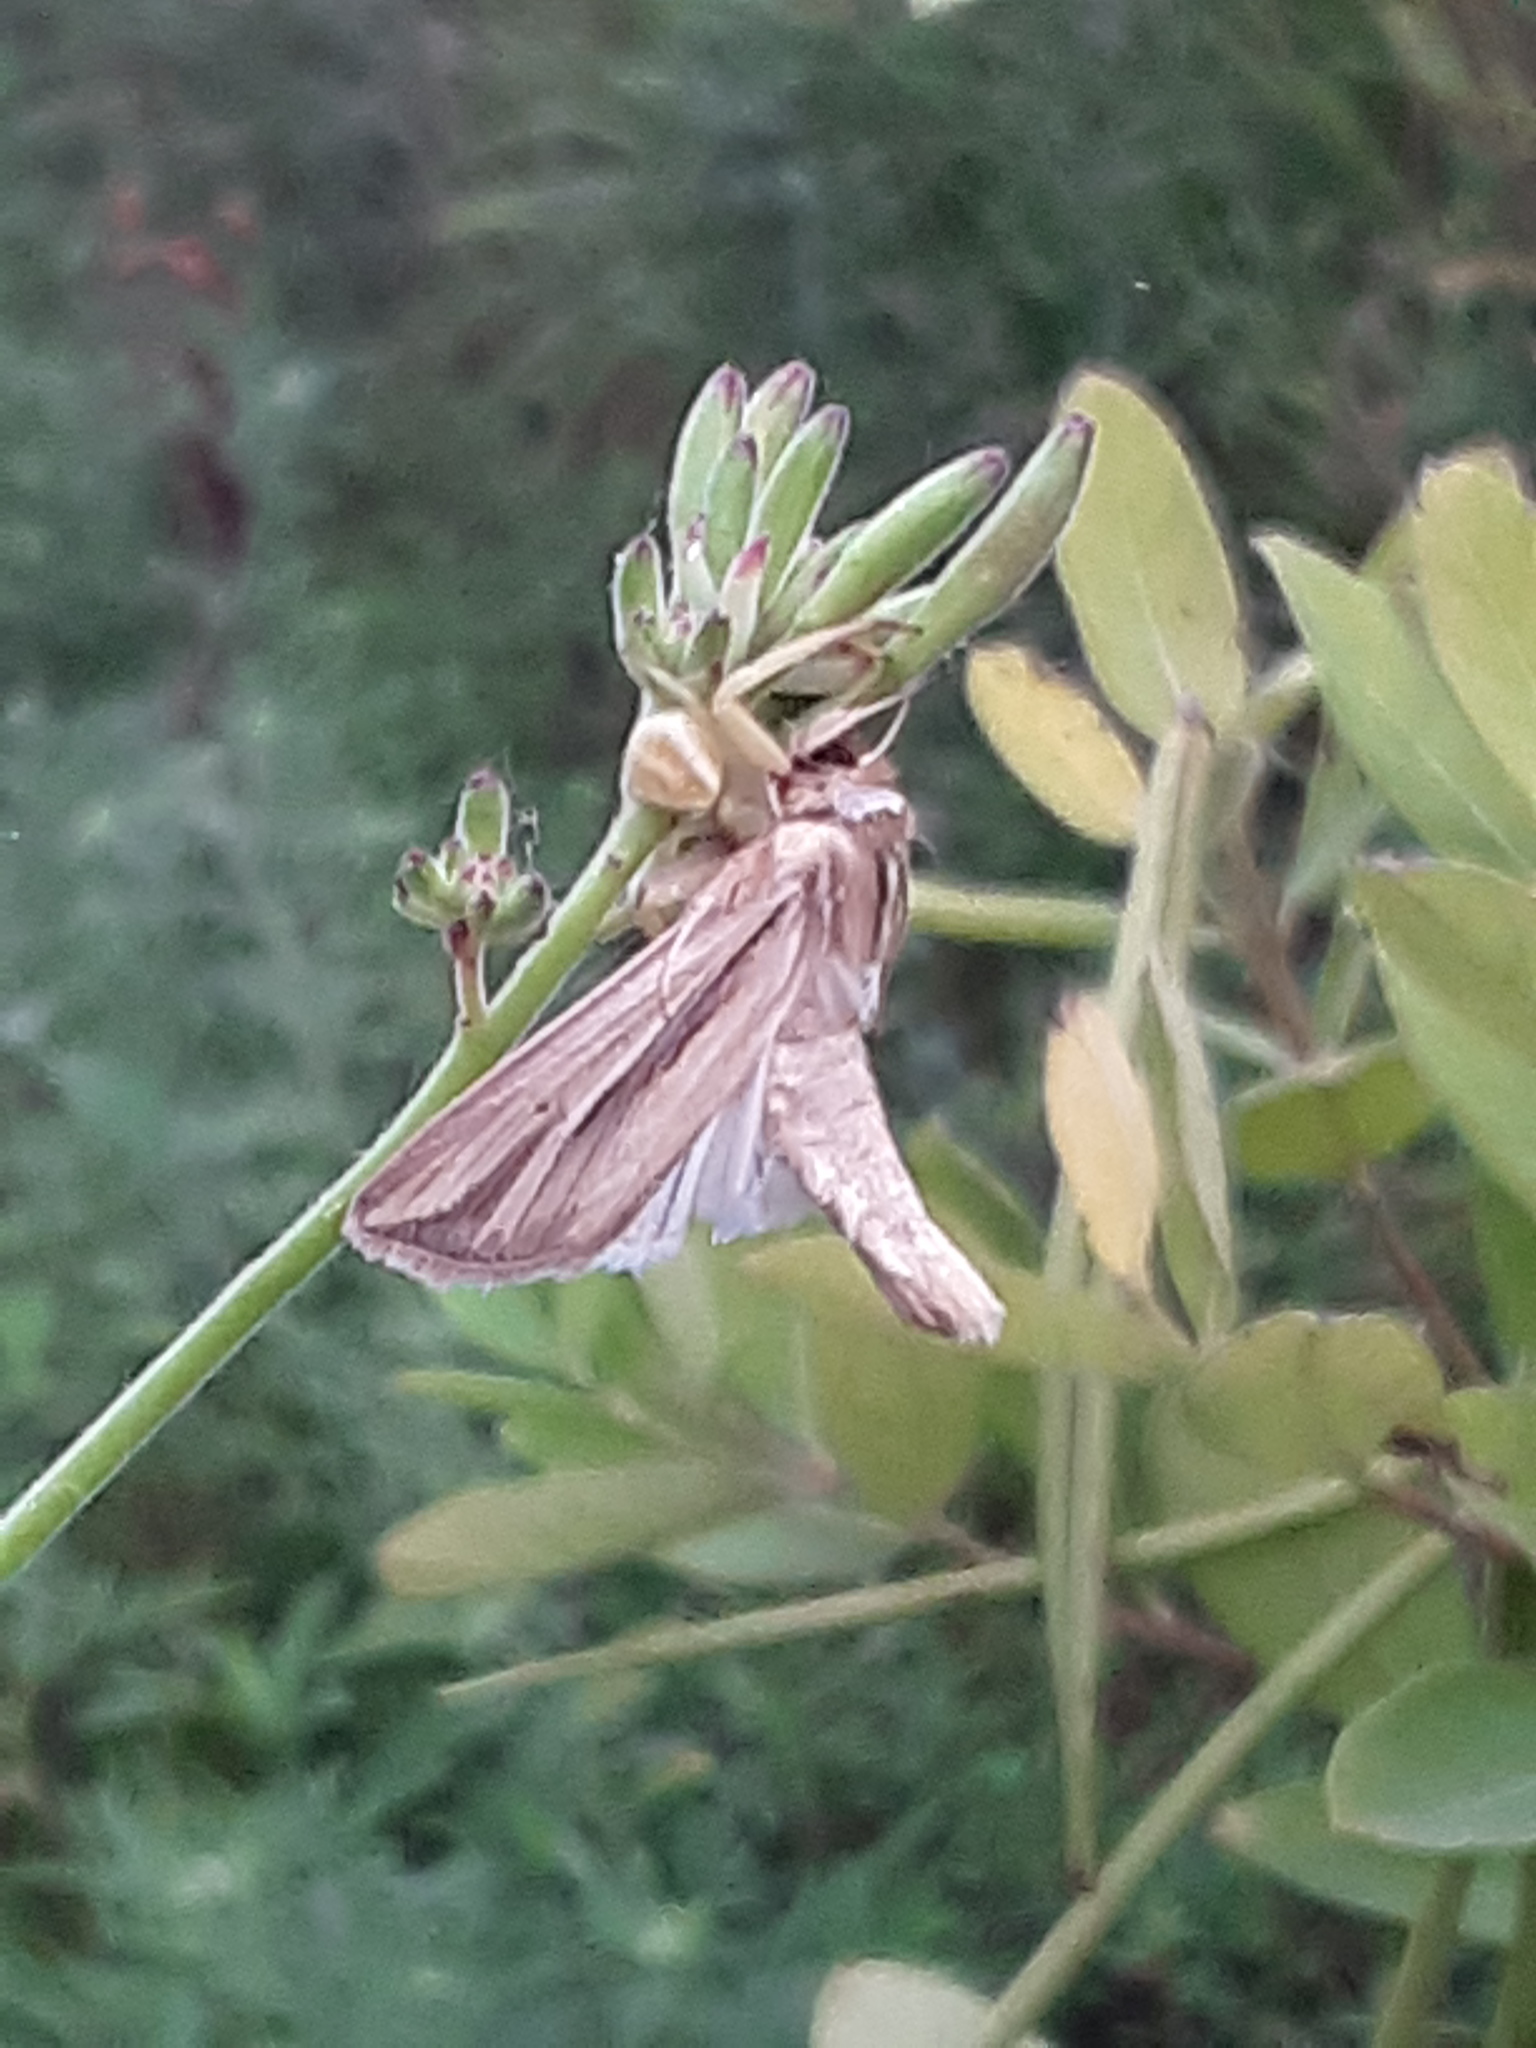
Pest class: wheathead_armyworm_Dargida_diffusa